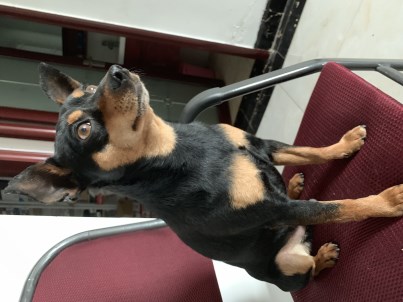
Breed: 561-n000127-miniature_pinscher